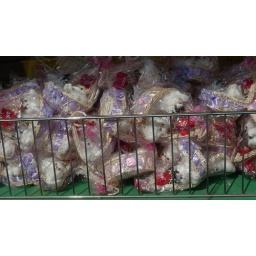
cats in a basket